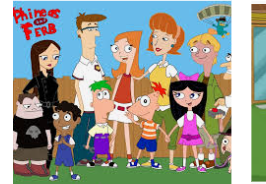
Portrait style: Cartoon Portrait